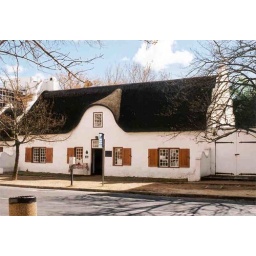
A common thatched roof view on a building in downtown Stellenbosch.